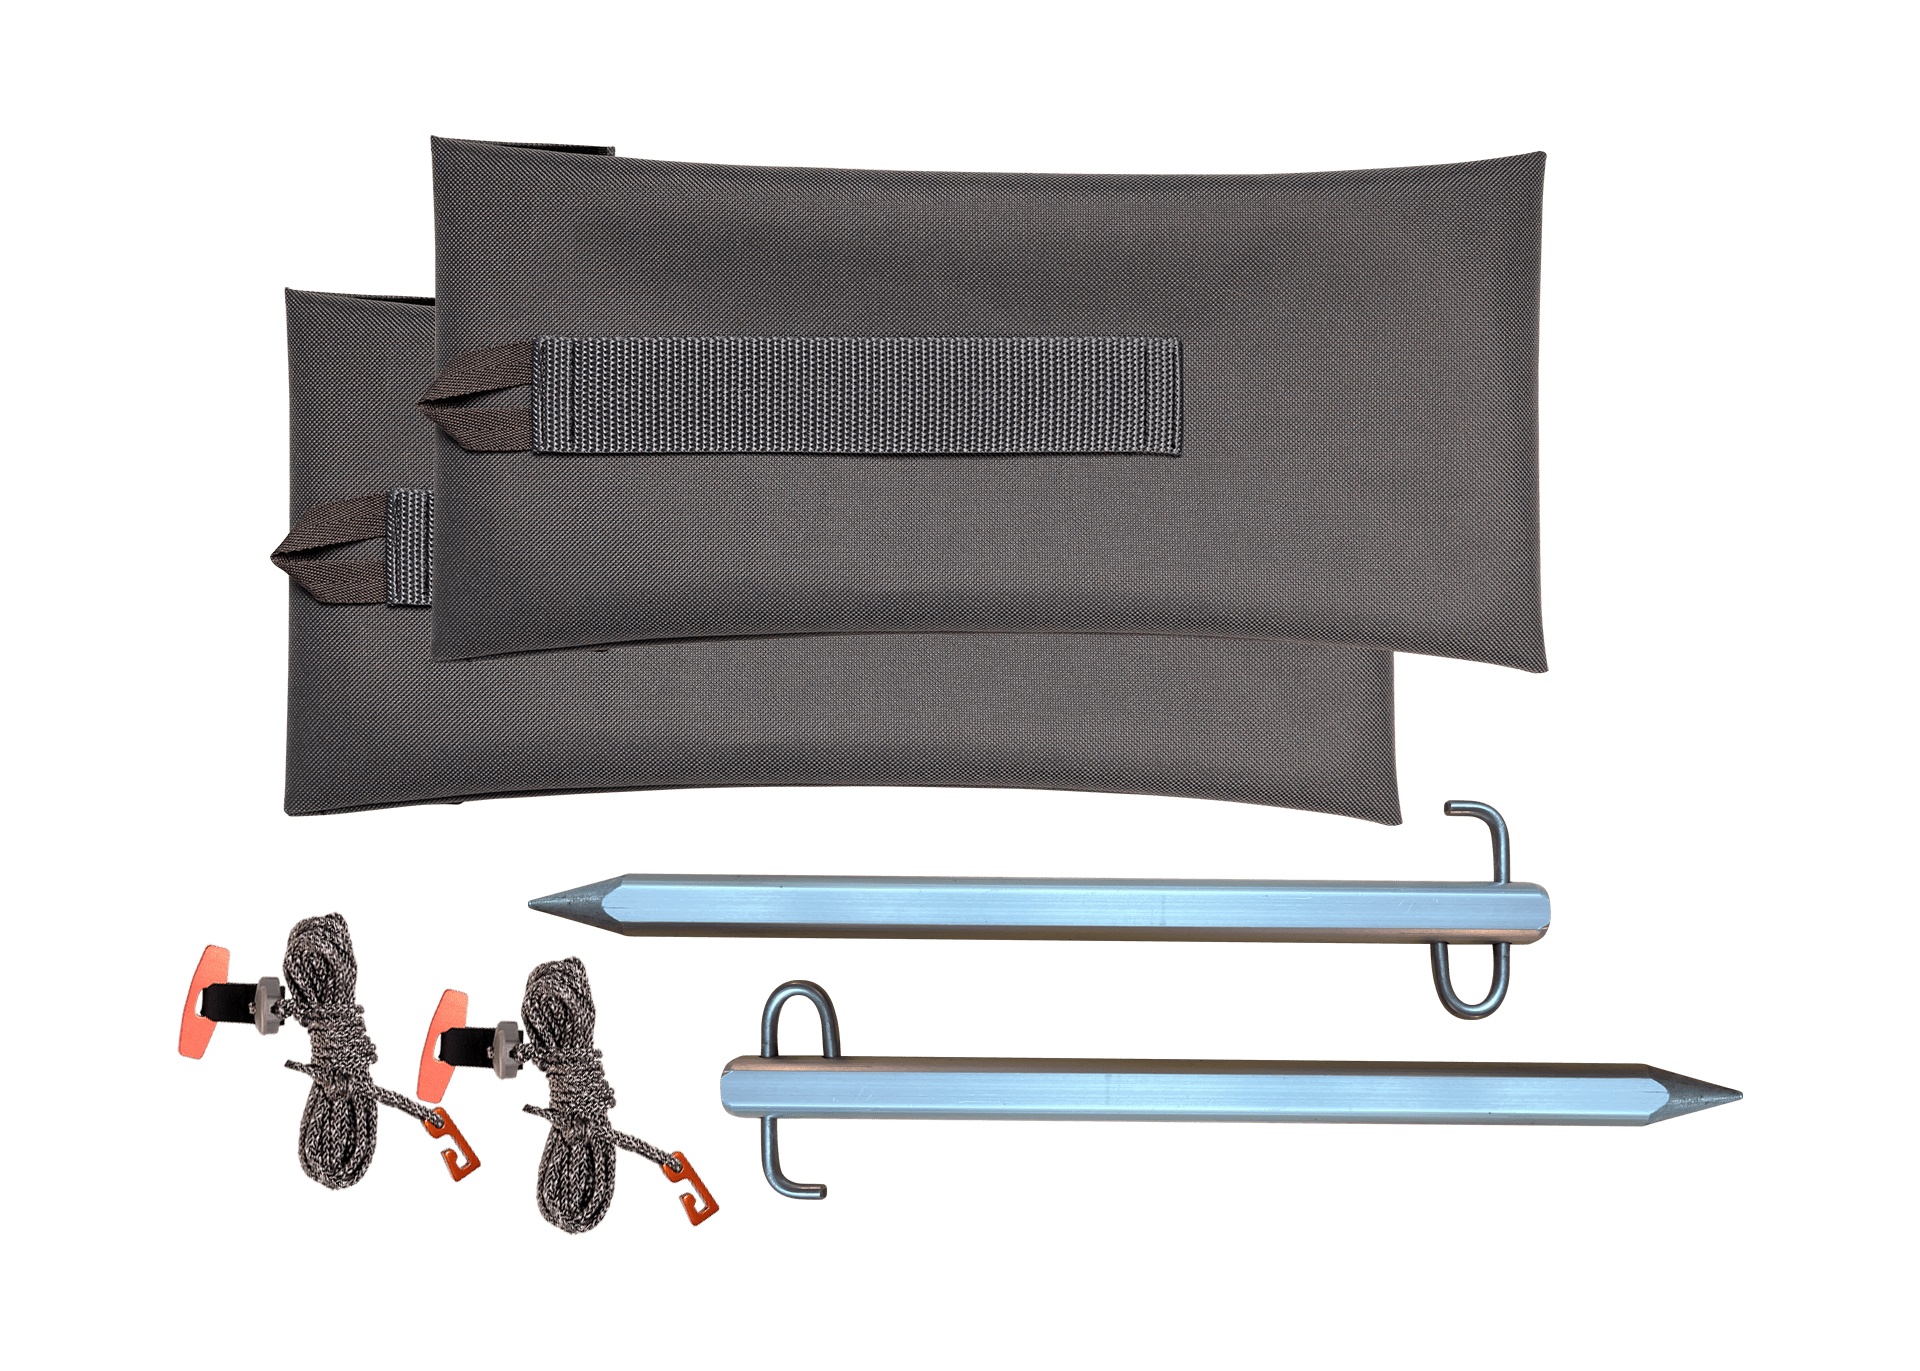
Crosswing Tie-Down Kit
Brand: Kammok
Knotless Design The Tie-Down Kit uses knotless hooks and aluminum toggles to secure your Crosswing awning without the need for cumbersome knots. Built for Excessive Wind Crosswing is rated to withstand up to 25 mph winds, and the Tie-Down Kit provides added security for up to 35 mph wind gusts. For higher winds, Crosswing’s lightning-fast closure allows it to be stowed away quickly. Multiple Options for Maximum Security The Tie-Down Kit includes robust stakes, fillable sandbags, and knotless hooks so you can secure your awning in any setting—including on pavement. Wrap the cord around any hard point, like a heavy cooler or your vehicle’s wheel, and secure with the knotless hook for an easy setup in any terrain. Over-Engineered Stakes Our unique aluminum stakes put all others to shame. You’ll never have to worry about bending a stake with these in your kit. Small and Packable All the components of the Tie-Down Kit fold up neatly into one of the included sandbags for easy organization. Adjustable Tension The knotless guy-lines allow you to adjust the length and tension of each cord for a custom fit in any terrain.
Category: Home & Garden > Lawn & Garden > Outdoor Living > Awning Accessories > Storage Bags